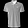
Label: T - shirt / top